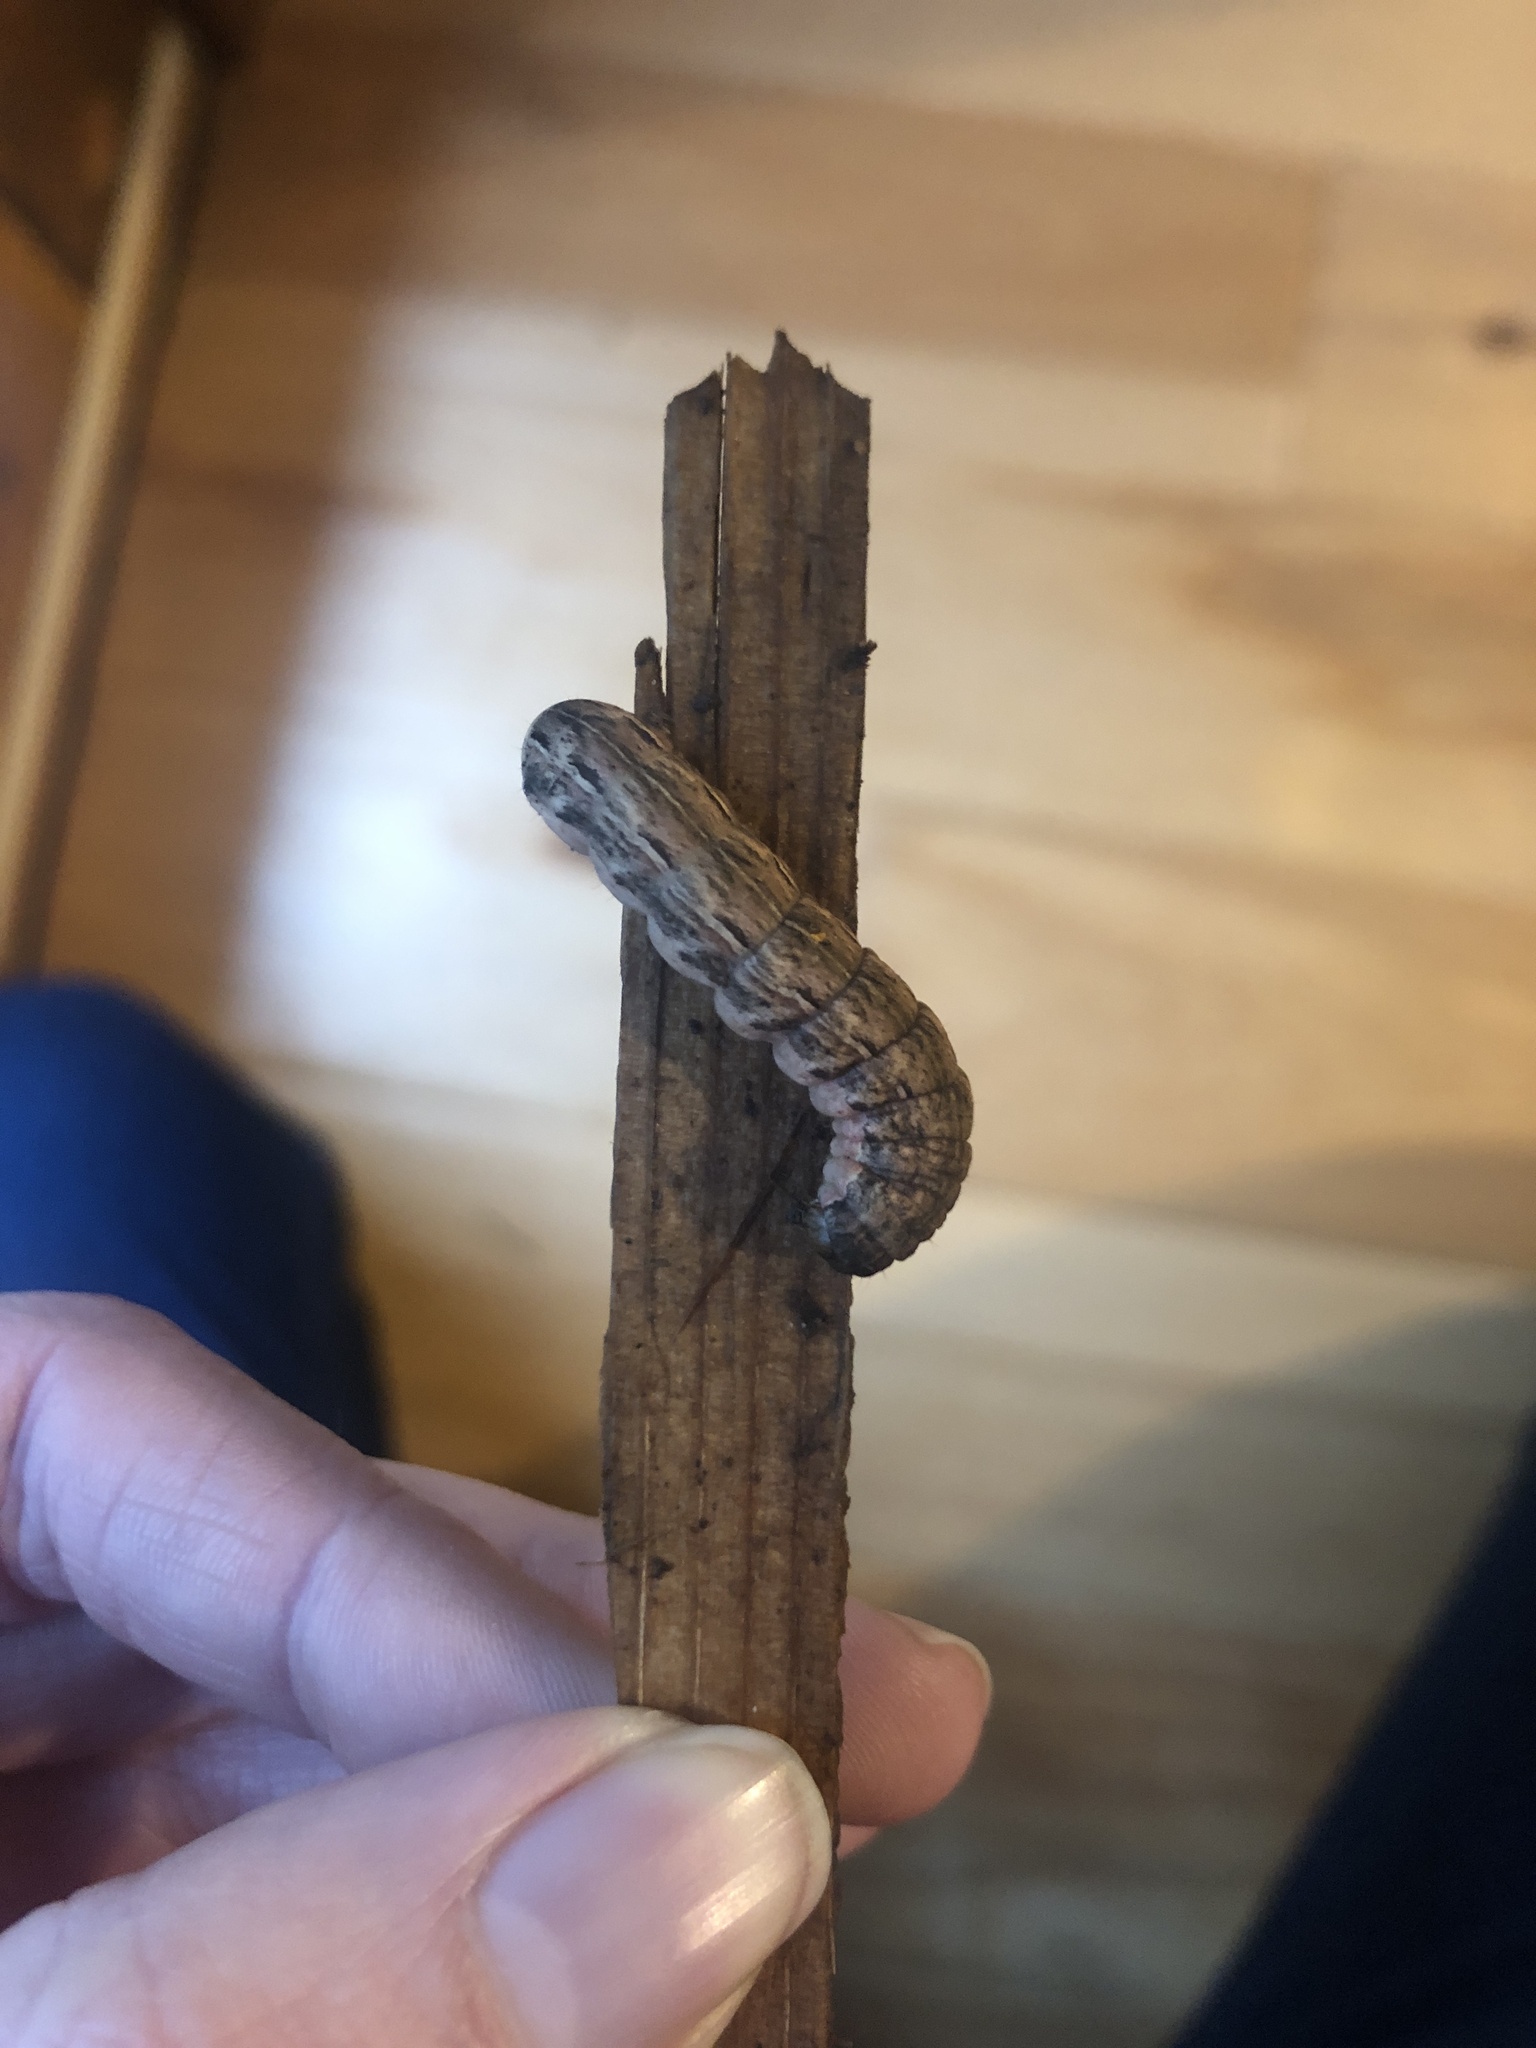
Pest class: cutworms